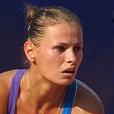
Age: 25